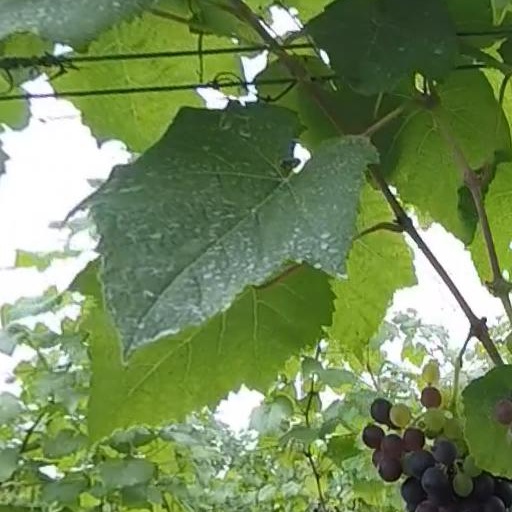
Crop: grape